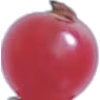
Label: Redcurrant 1